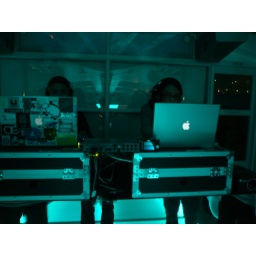
a water bus designed by Leiji Matsumoto